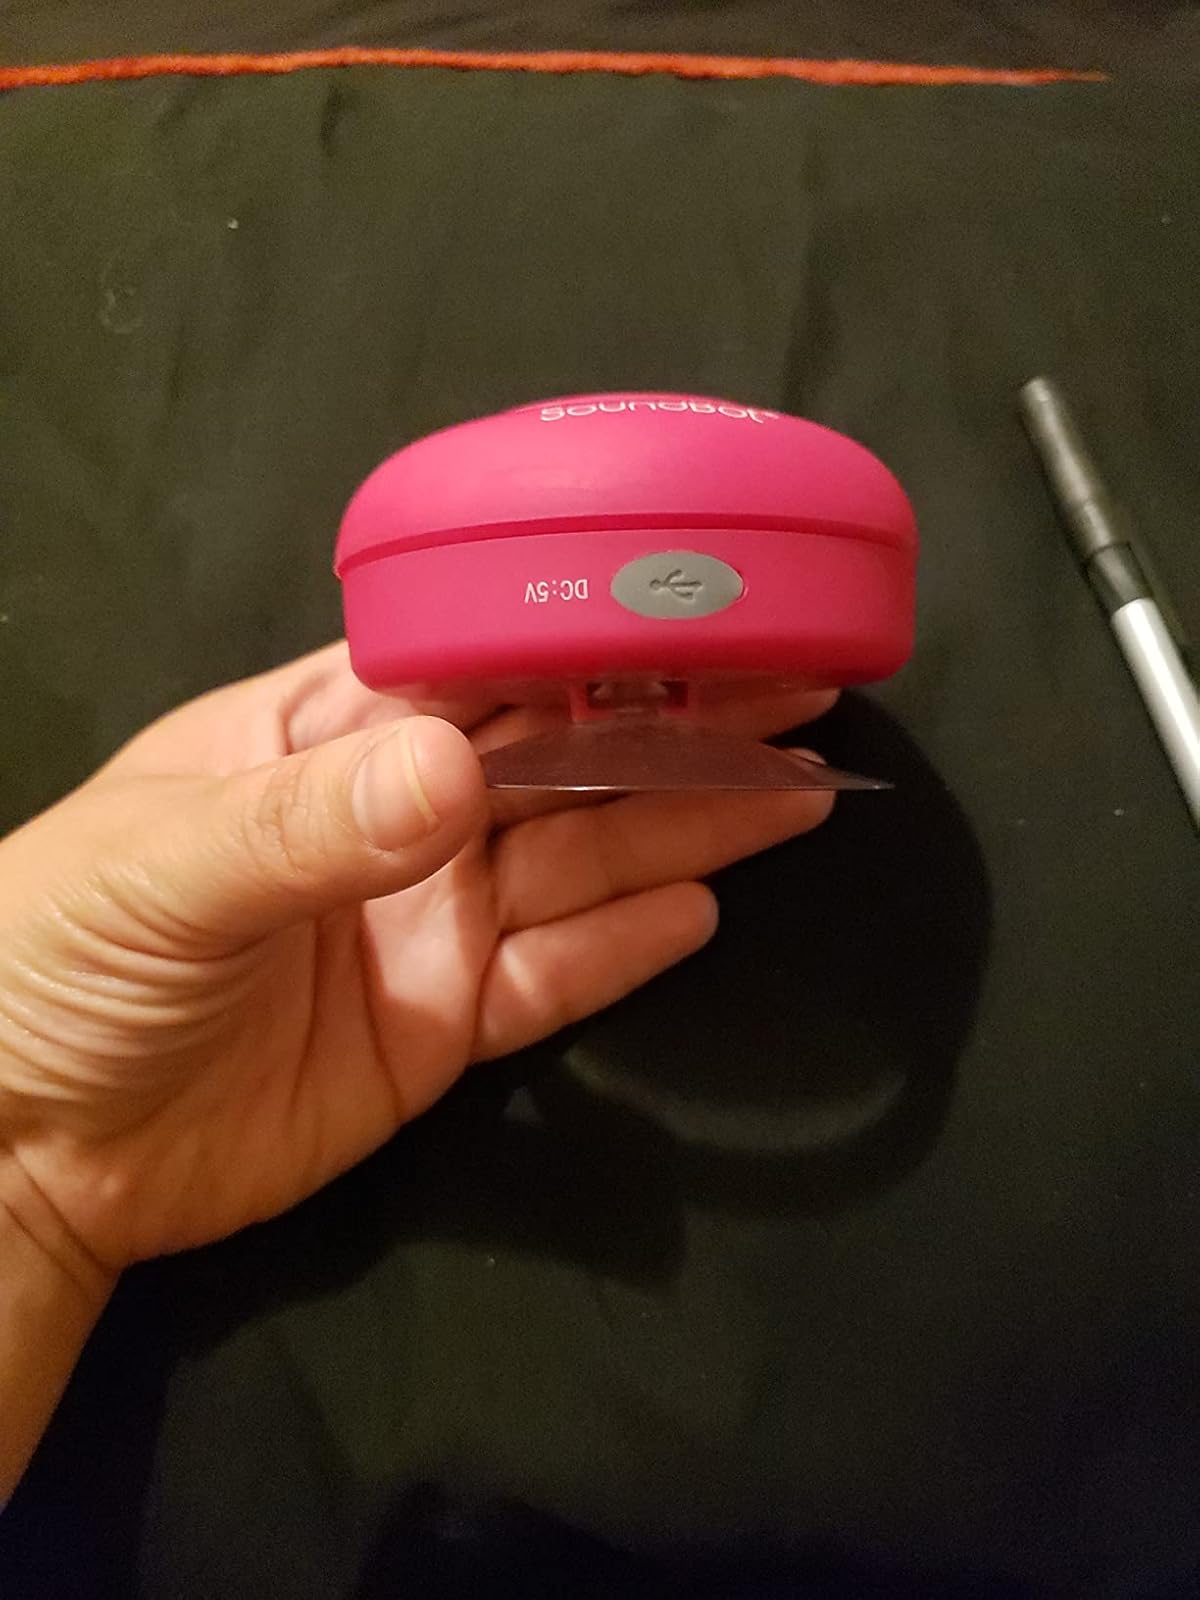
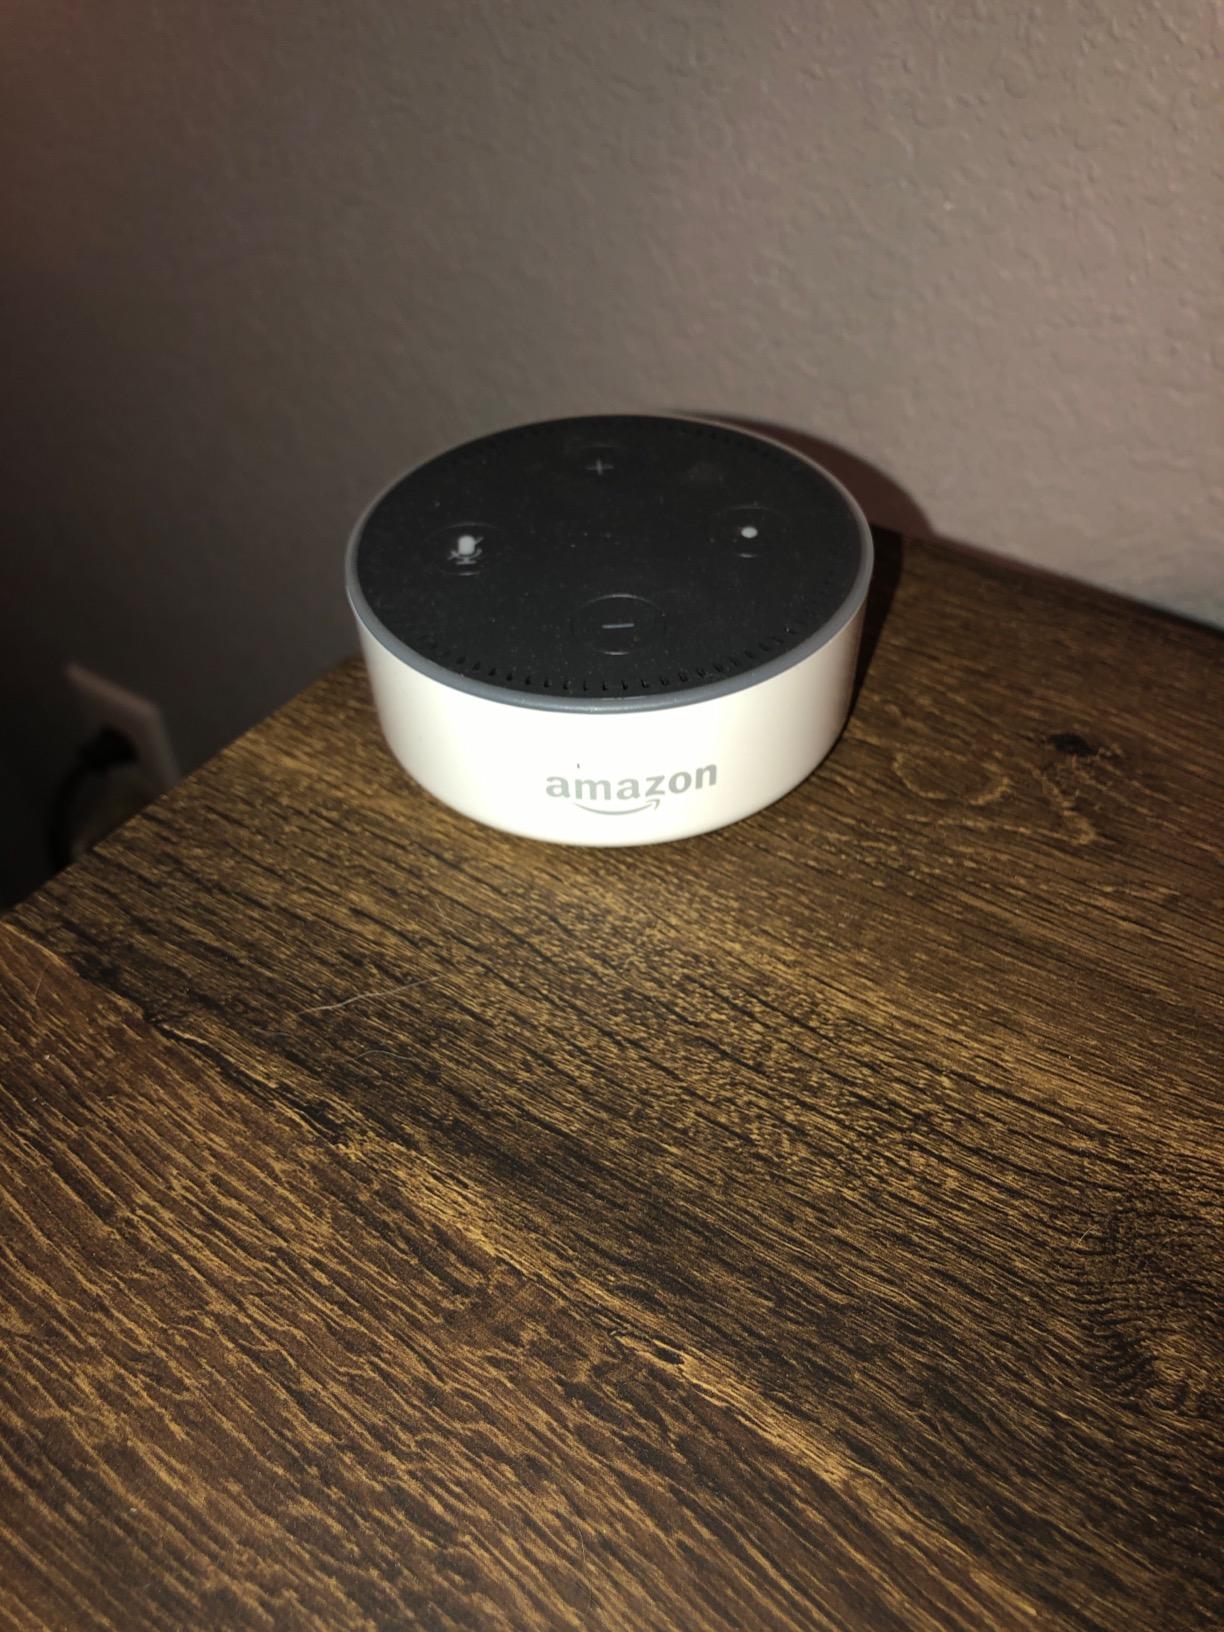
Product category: speaker
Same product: no